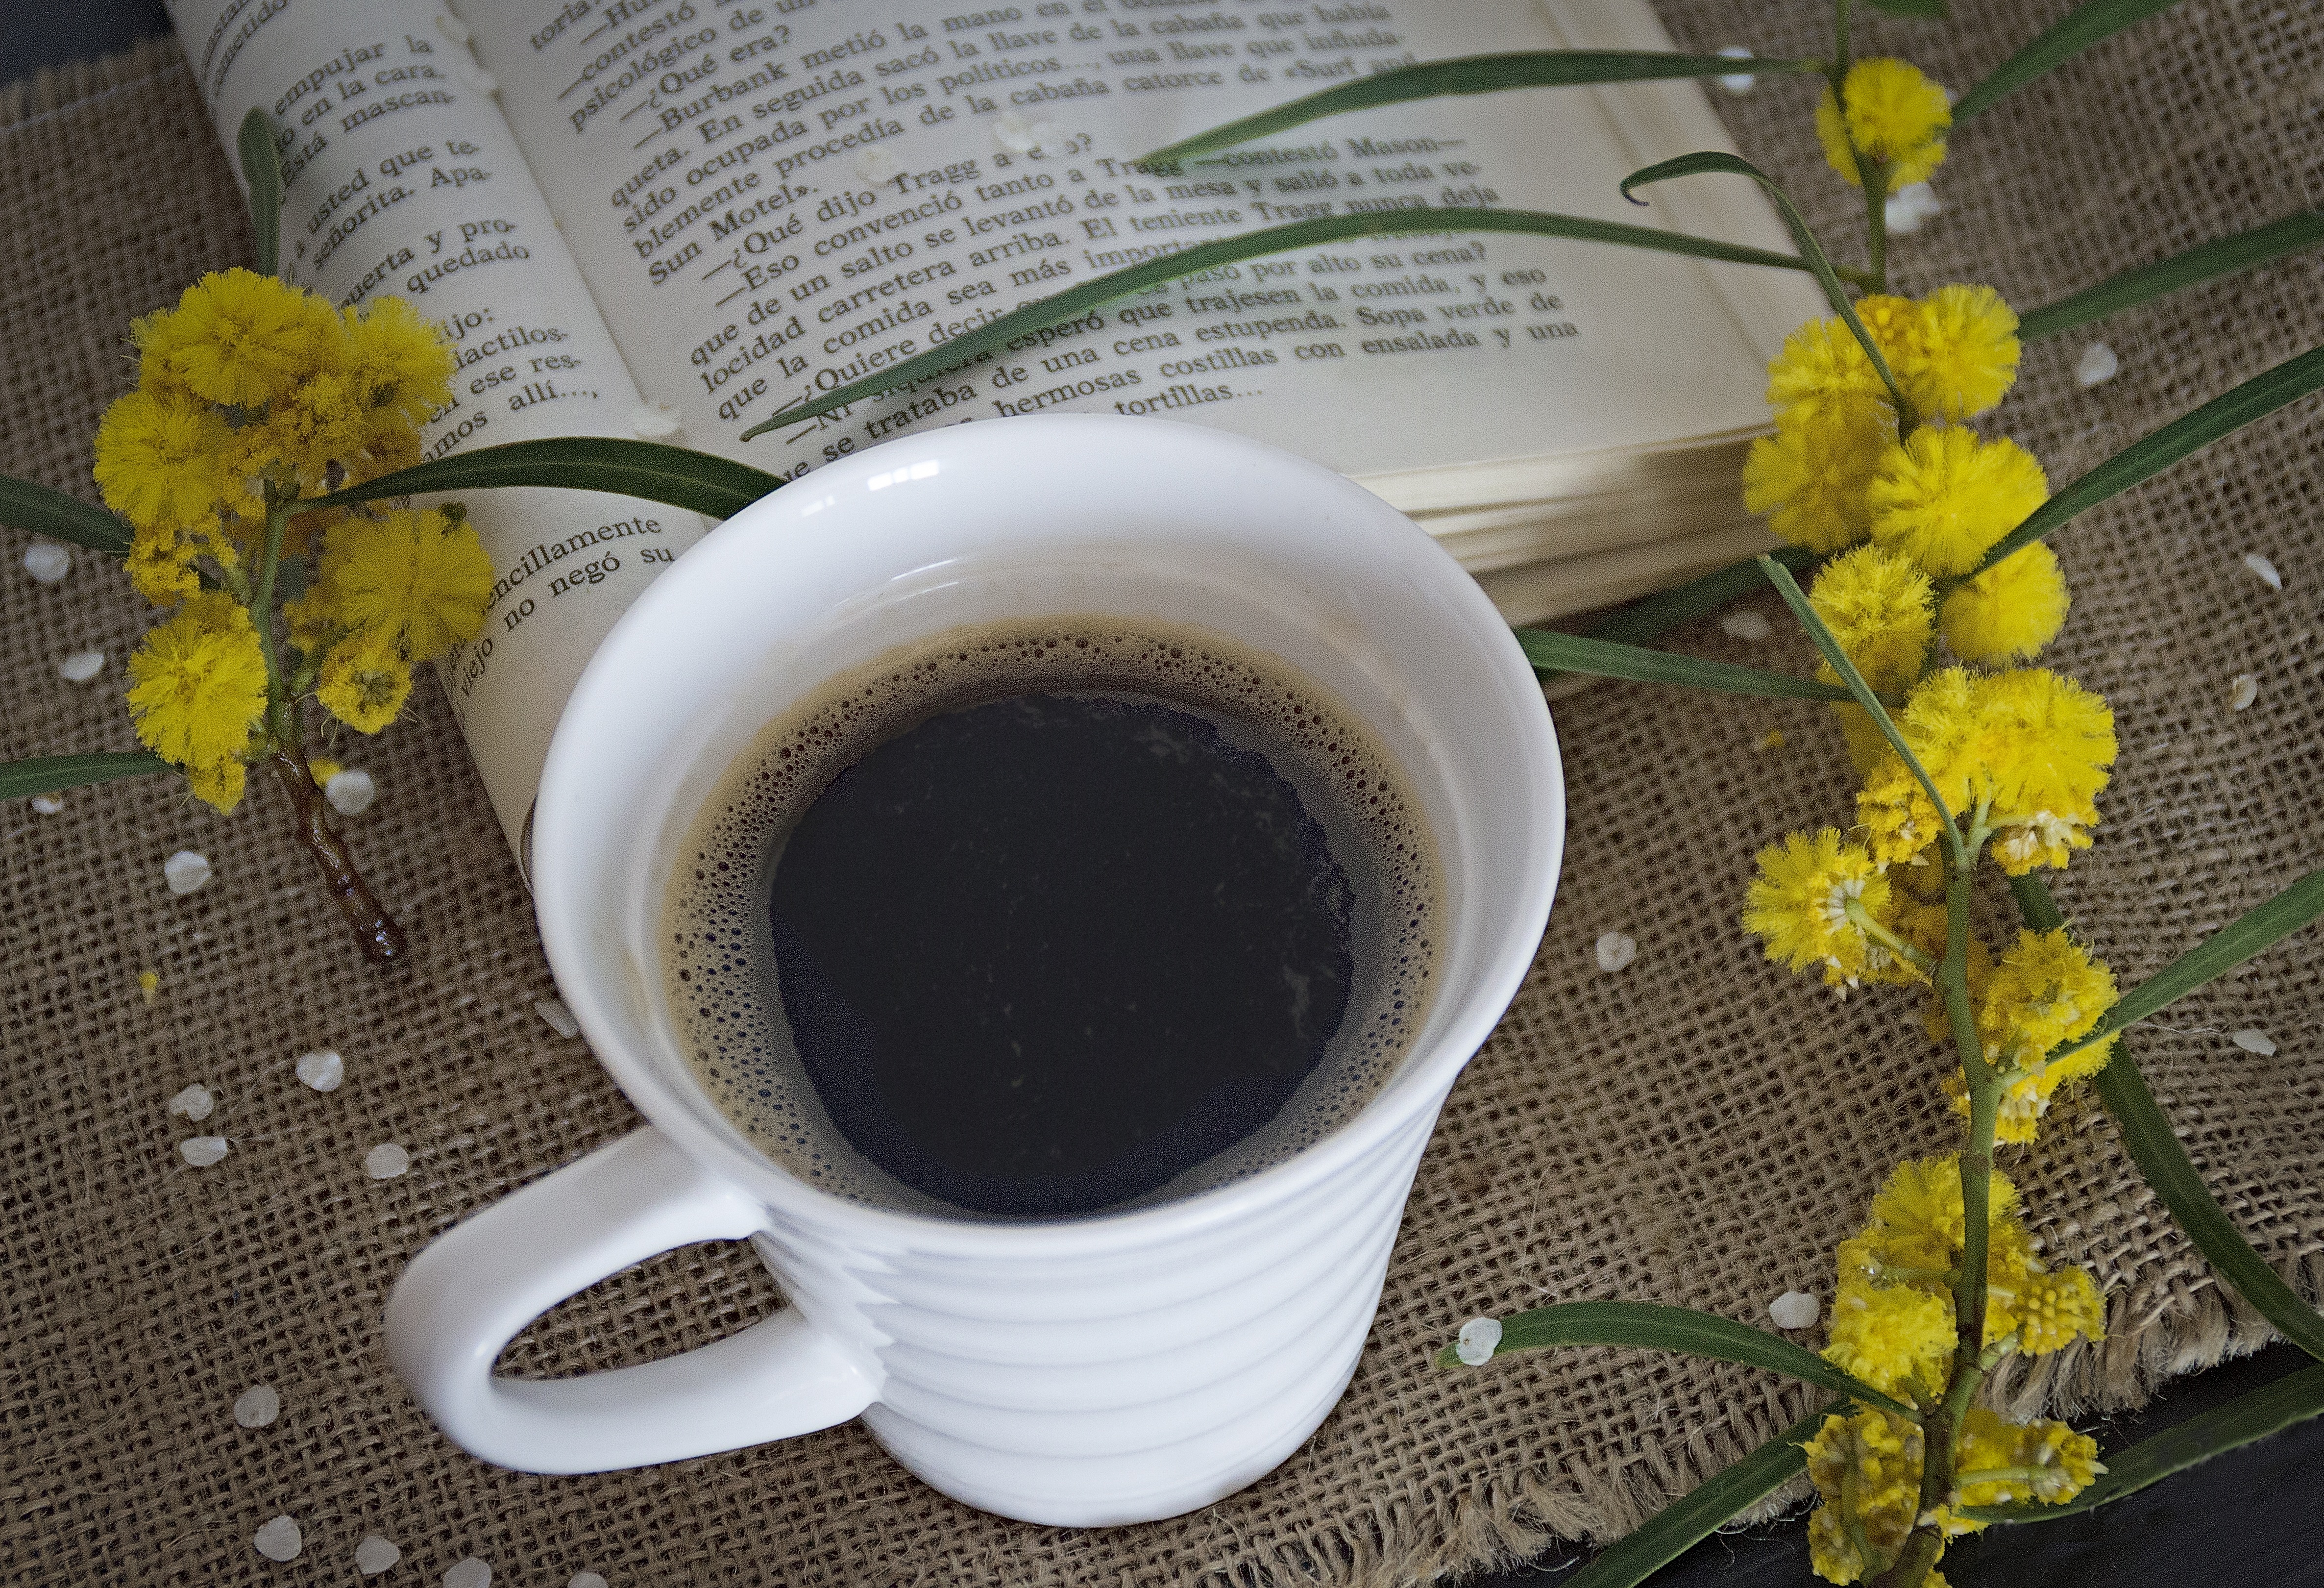
coffee, tea, flower, cup, brown, drink, breakfast, coffee cup, still life